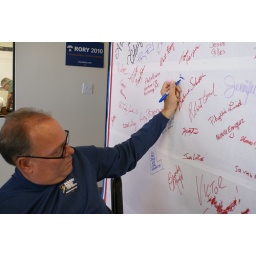
NSDP Chair Sam Lieberman signs the &amp;quot;Autographs for Change&amp;quot; wall at the new OFA-NV headquarter in Alaska.